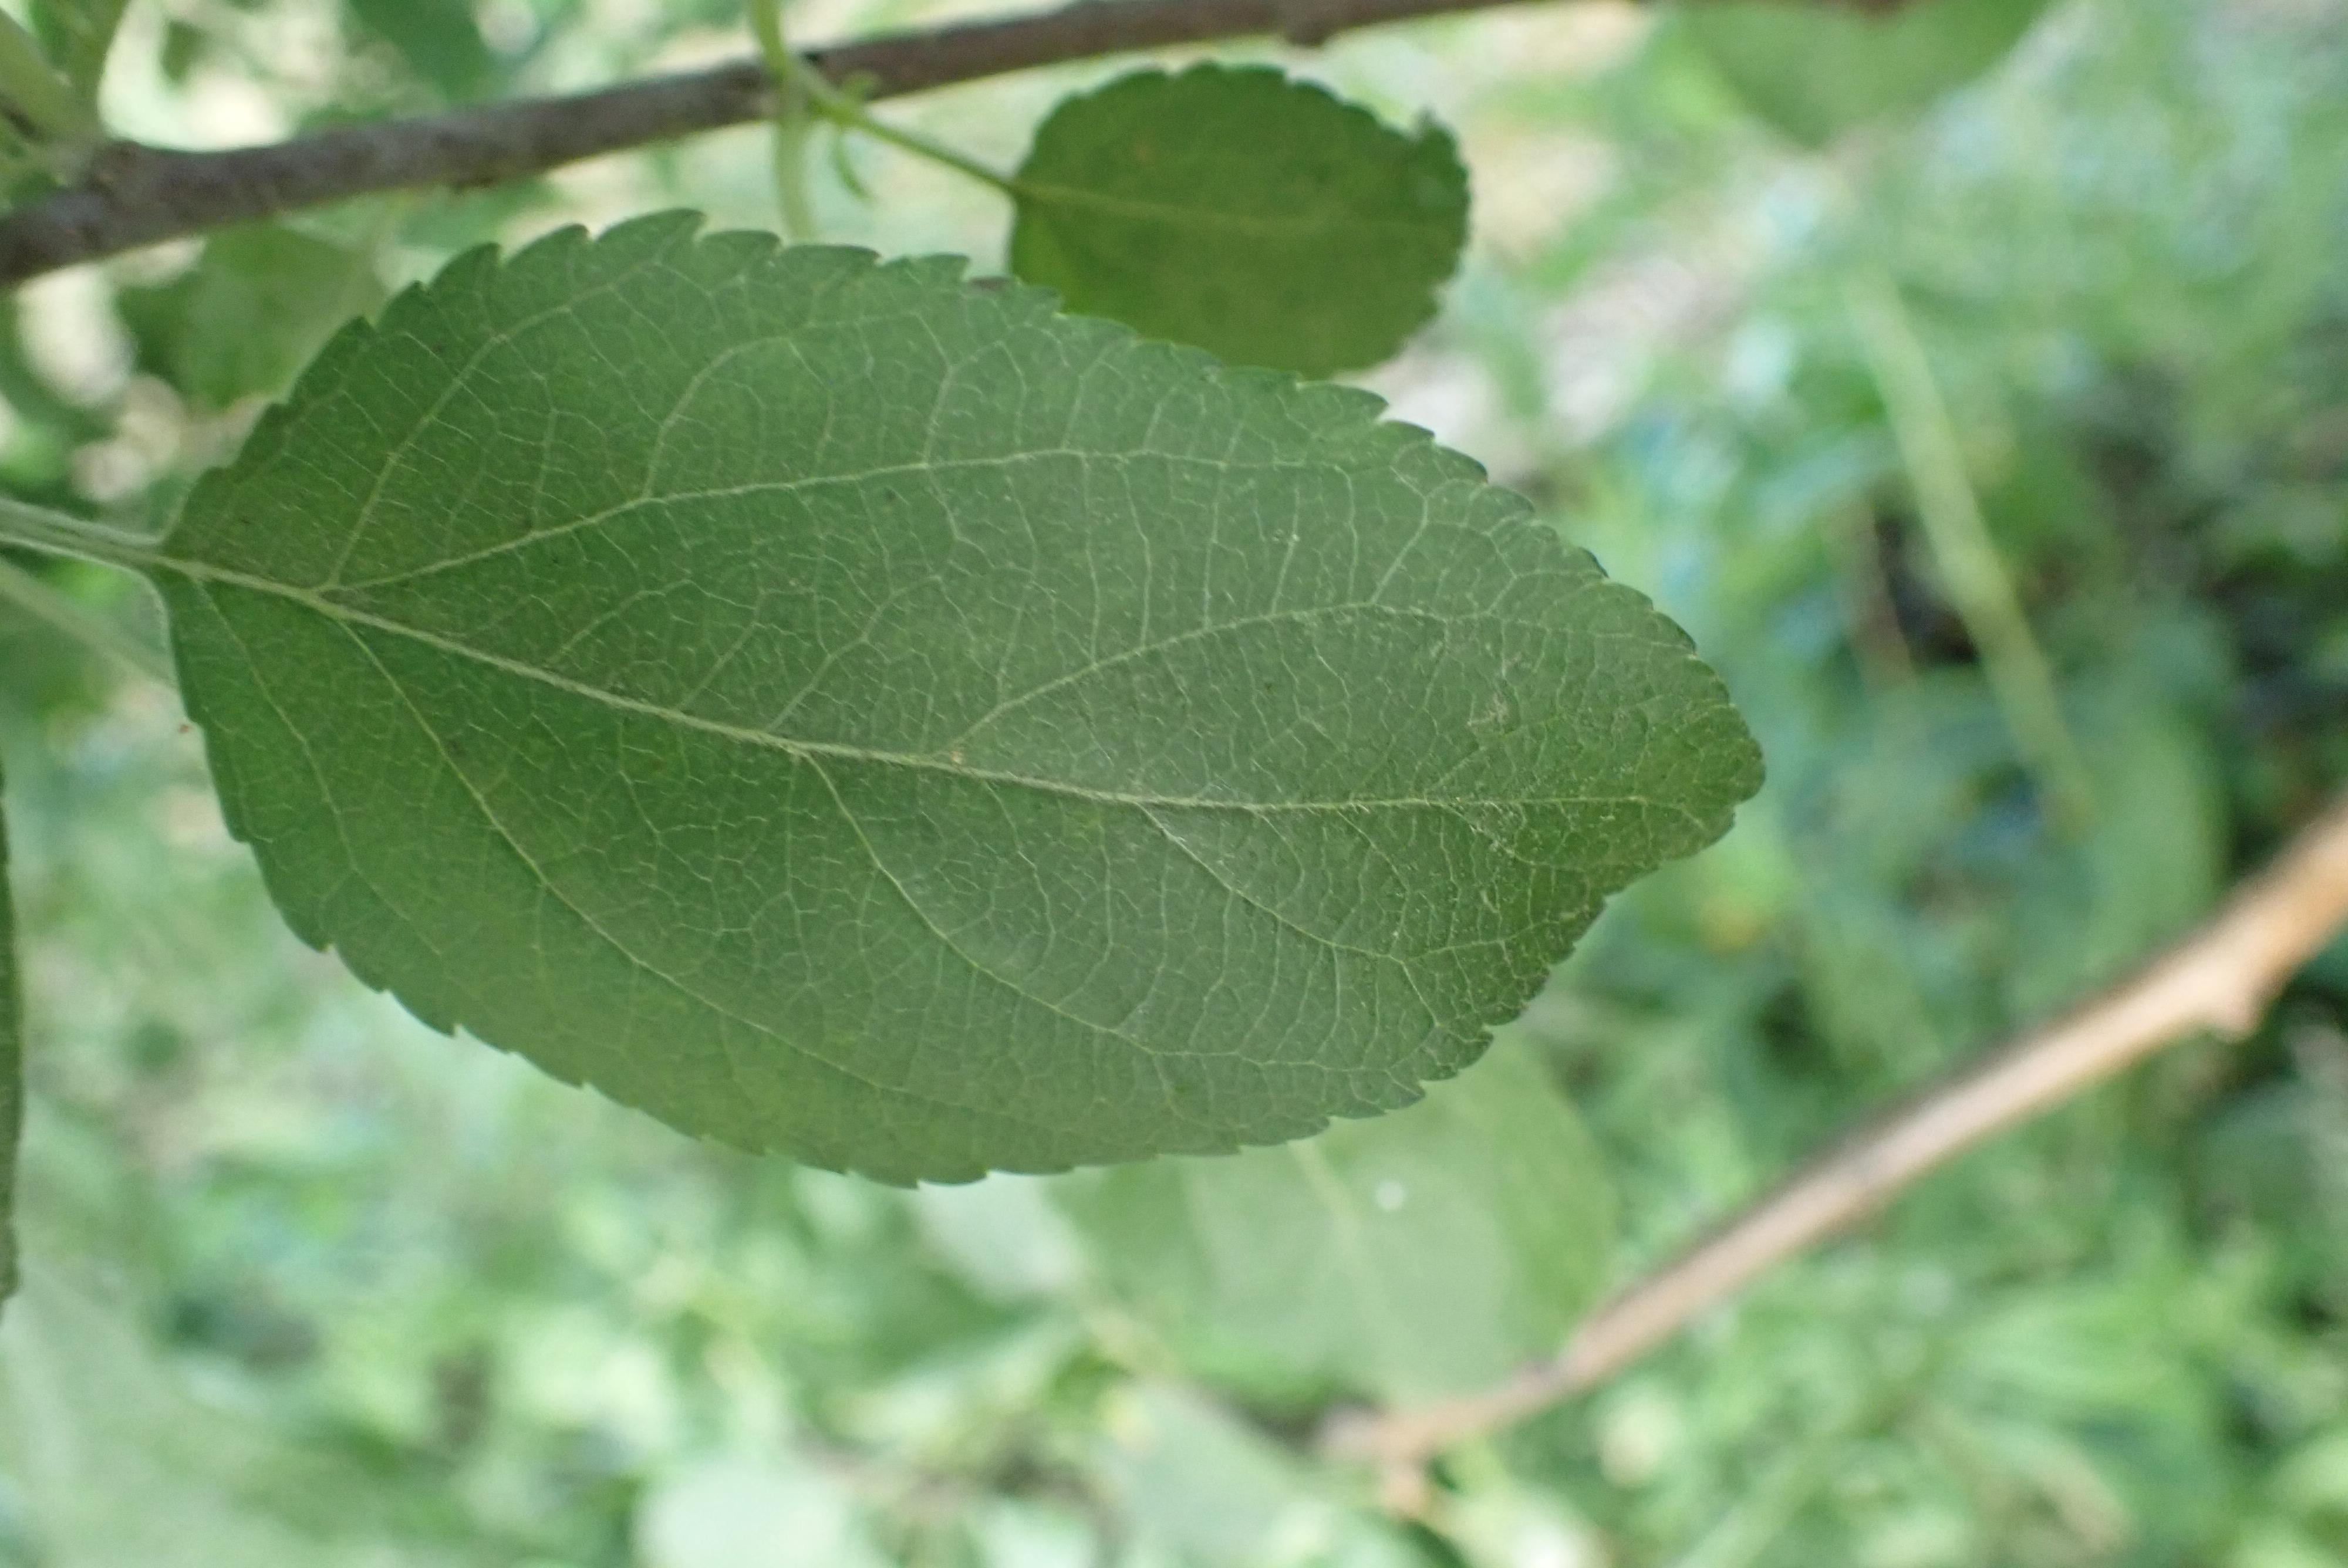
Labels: healthy